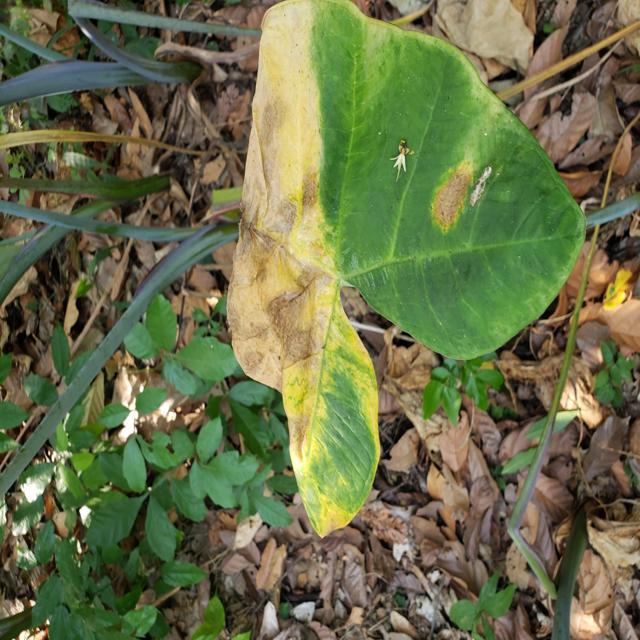
Label: Mid_Blight